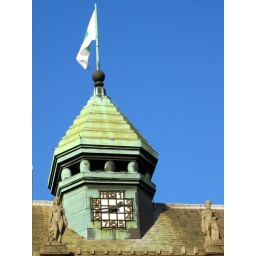
Perfect blue winter sky in January.